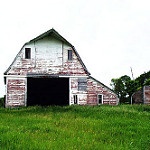
Scene: Outdoor